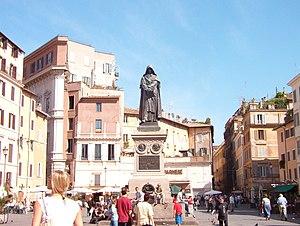
Filippo Bruno, dit Giordano Bruno, né en janvier 1548 à Nola en Italie et mort le 17 février 1600 à Rome, est un frère dominicain et philosophe italien. Sur la base des travaux de Nicolas Copernic et Nicolas de Cues, il développe la théorie de l'héliocentrisme et montre, de manière philosophique, la pertinence d'un univers infini, qui n'a ni centre ni circonférence, peuplé d'une quantité innombrable d'astres et de mondes identiques au nôtre.